Massacre of Benares

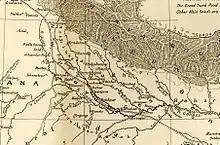
Oudh, on an 1857 map

The Massacre of Benares is the name given to the minor and unsuccessful insurrection of Wazir Ali Khan, deposed Nawab of Awadh, at Benares in northern India in 1799, in which five British East India Company officials and civilians were murdered. Wazir Ali's uprising resulted in his imprisonment for the remainder of his life.